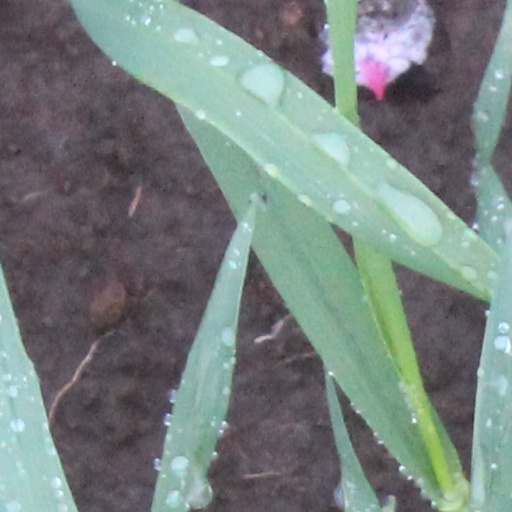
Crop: wheat